Telephone numbers in Belarus

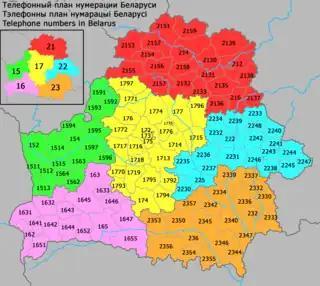
Telephone area codes in Belarus (+375 XXXX12345)

Belarus began using its own country code +375 in 1995, replacing the +7 international country code inherited from the Soviet Union. The local numbering plan was inherited from the Soviet Union and remains with few changes.